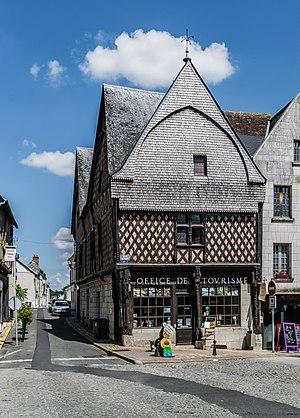
Montrichard est une ancienne commune française située dans le département de Loir-et-Cher en région Centre-Val de Loire.